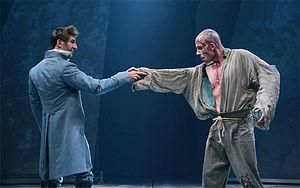
Christian Michaud (Victor Frankenstein) et Étienne Pilon (La Créature)
Le Théâtre du Trident est un théâtre fondé en 1971 à Québec. La compagnie performe majoritairement sur la scène Octave-Crémazie du Grand Théâtre de Québec et est l’une des institutions culturelles les plus importantes du Québec, chef de file du théâtre québécois. Depuis son inauguration, le Théâtre du Trident a présenté plus de 200 spectacles et reçu plusieurs prix et distinctions, notamment le Prix de la Ville de Québec en 2003 pour le dynamisme et l’innovation dont il fait preuve en tant qu’entreprise culturelle. Le Trident jette un regard novateur sur les chefs-d’œuvre de la dramaturgie universelle tout en accordant une place de choix à la création d’œuvres contemporaines québécoises, canadiennes et étrangères. La compagnie se veut une tribune pour les auteurs et les artistes d’ici et d’ailleurs. Le Trident est un théâtre de type institutionnel, il reçoit donc du financement du Ministère de la Culture et des Communications et qui est membre de l’association Théâtres associés inc.
Frankenstein est une pièce de théâtre britannique adaptée par Nick Dear du roman éponyme de Mary Shelley, et mise en scène en 2011 au Royal National Theatre par Danny Boyle.